1911 Portland Beavers season

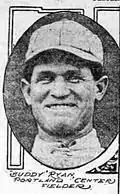
Buddy Ryan

Center fielder Buddy Ryan, a Denver native, appeared in 190 games, compiled a .333 batting average, scored 120 runs, and led the PCL with 247 hits and 23 home runs. He also ranked among the league's best defensive outfielders with 309 putouts, 24 assists, five errors, and a .985 fielding percentage.